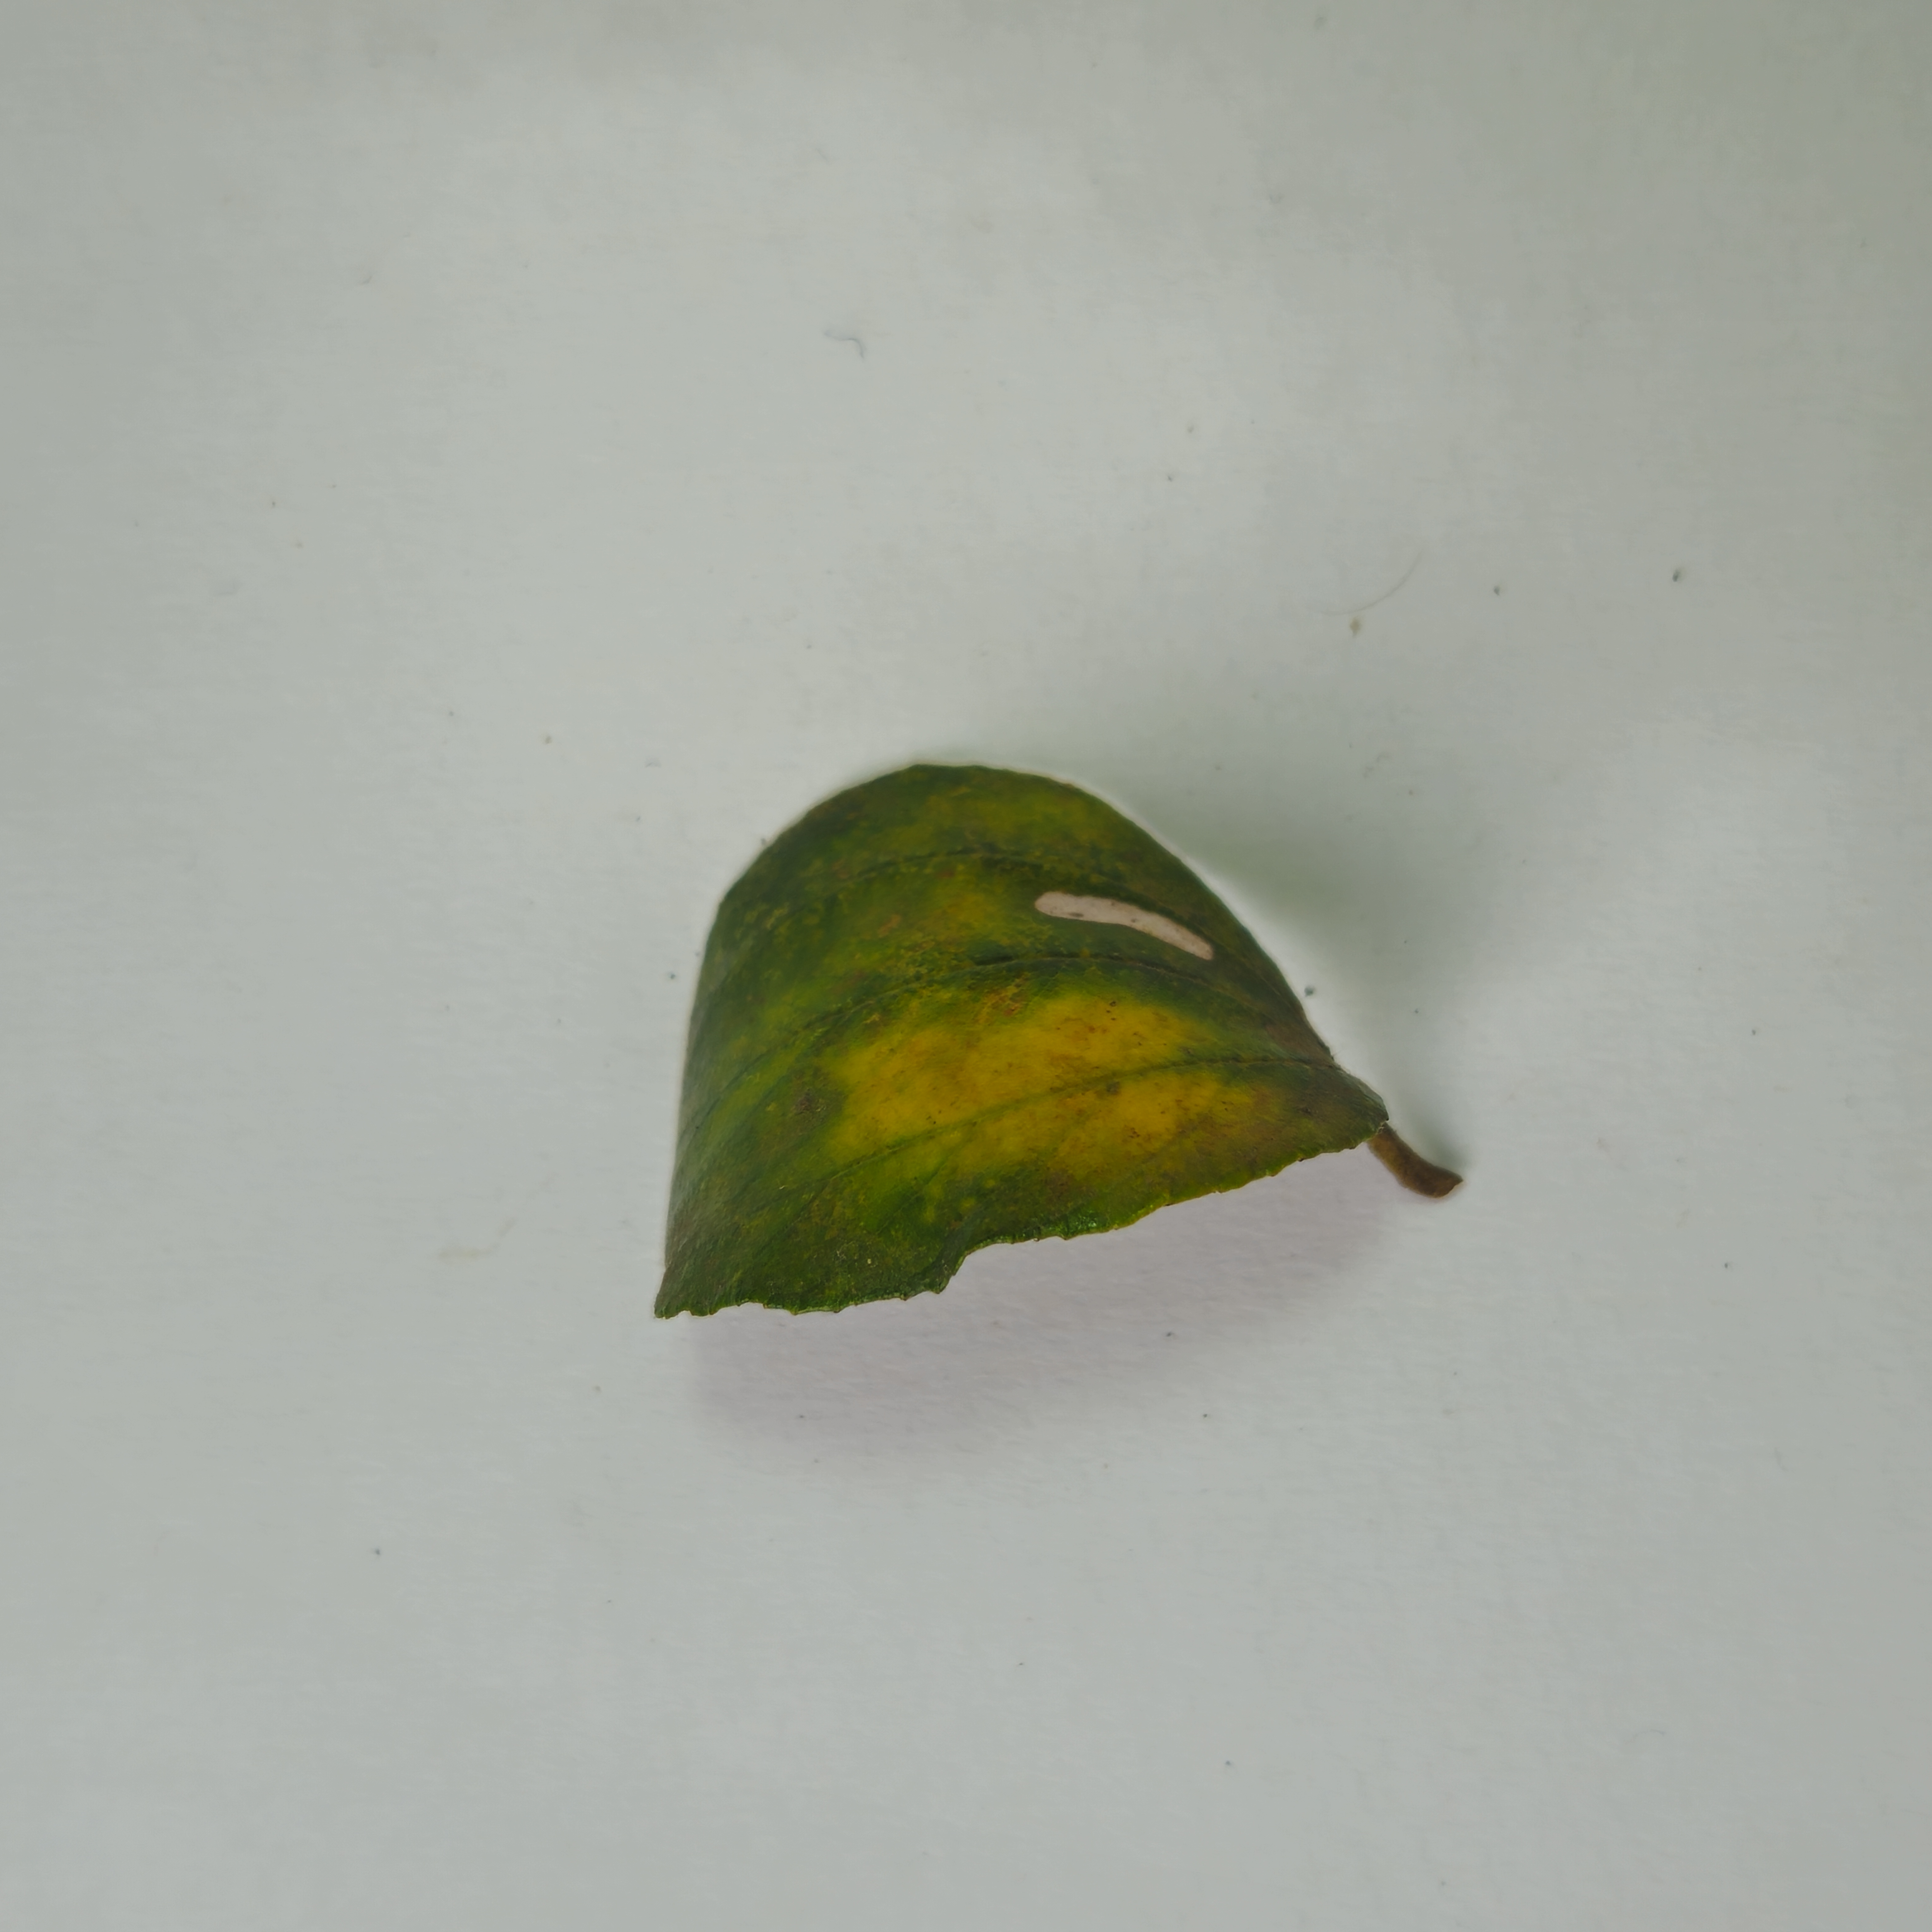
Label: Yellow